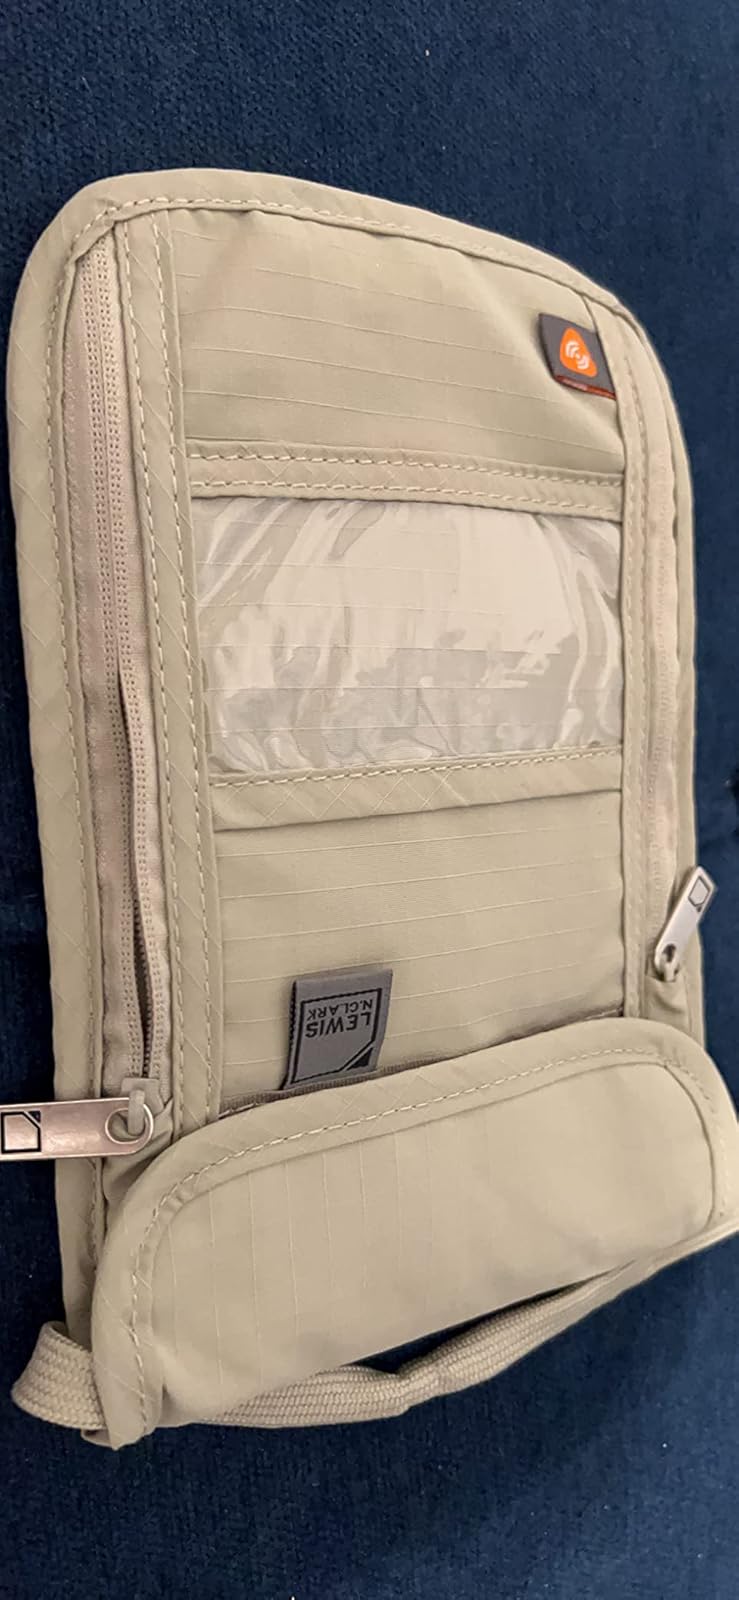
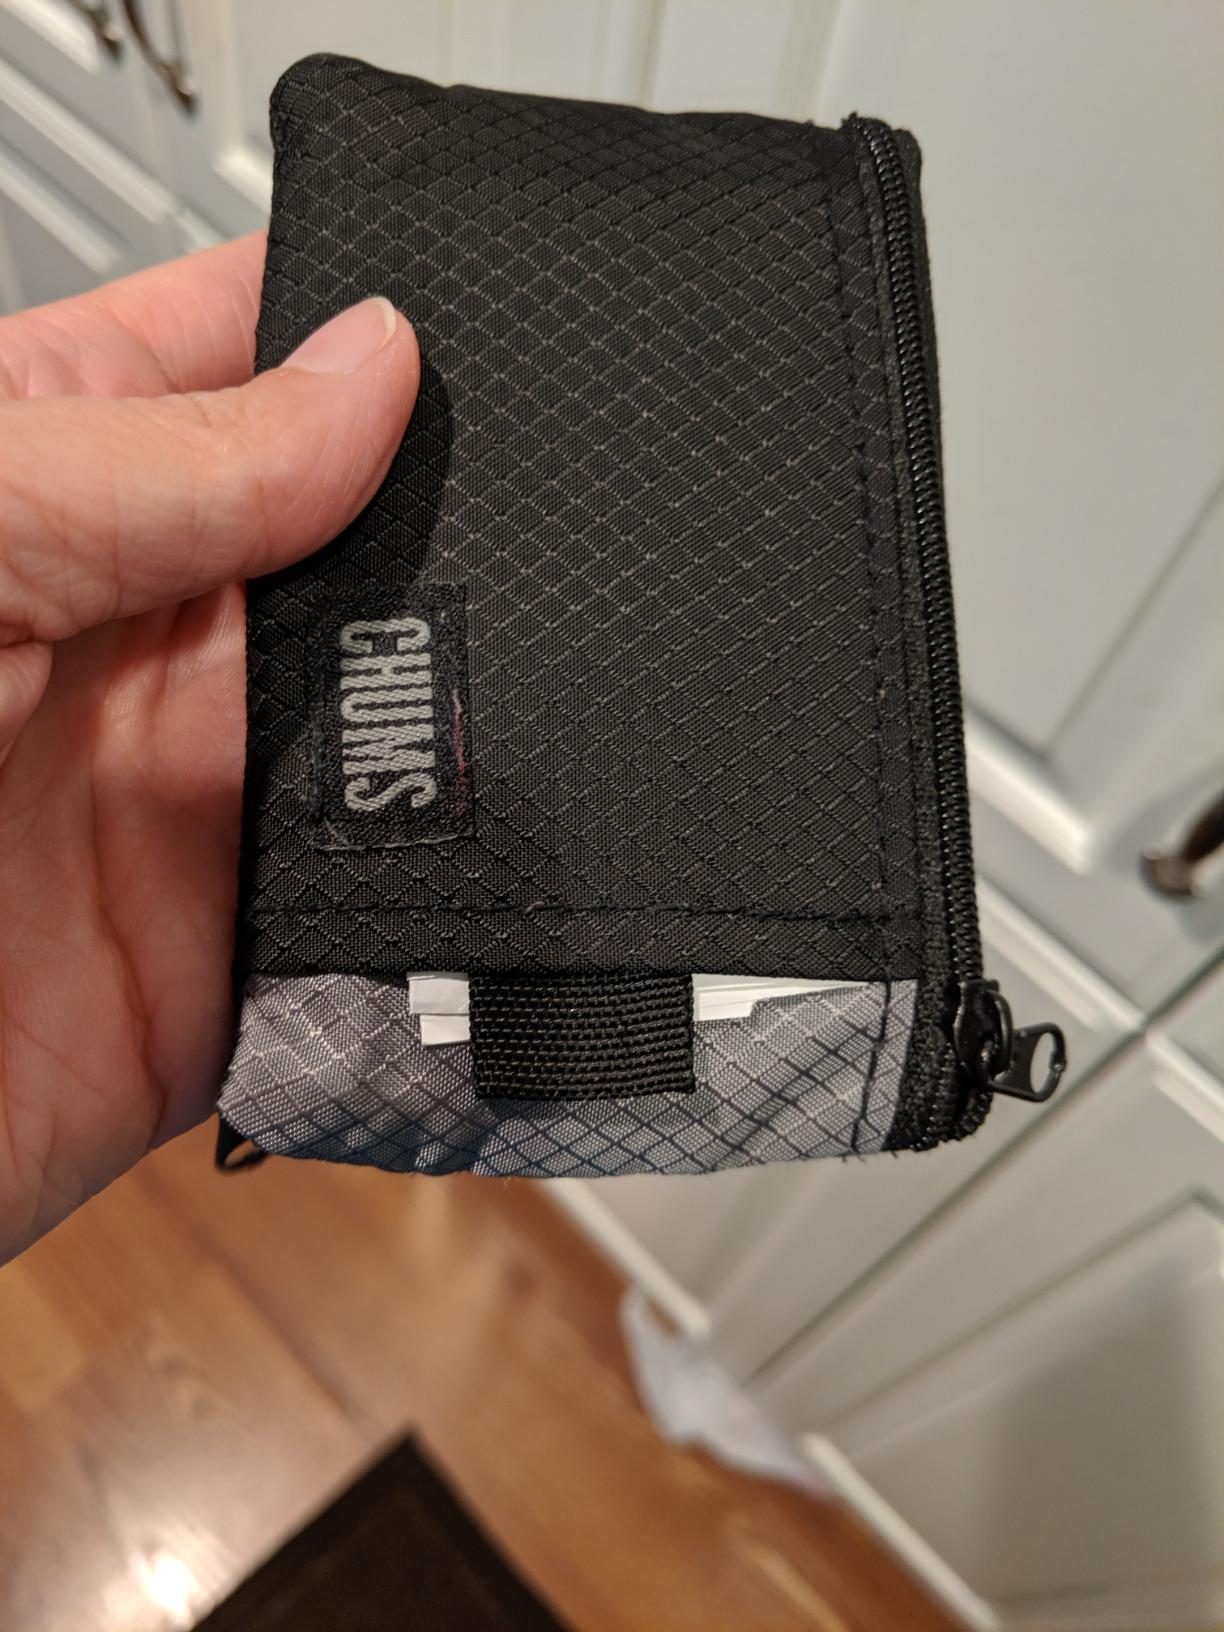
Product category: accessories_wallet
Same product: no